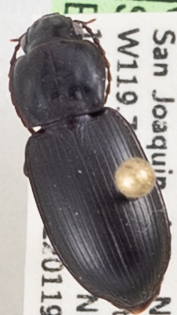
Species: Pterostichus ordinarius
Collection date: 2022-01-19
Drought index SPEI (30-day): -0.072
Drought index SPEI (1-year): -1.28
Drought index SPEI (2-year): -2.09